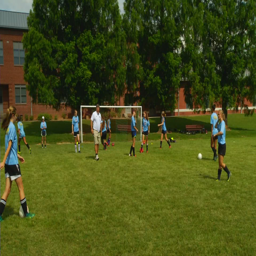
soccer team faces a big challenge next week , heading for a chance to make a national statement .